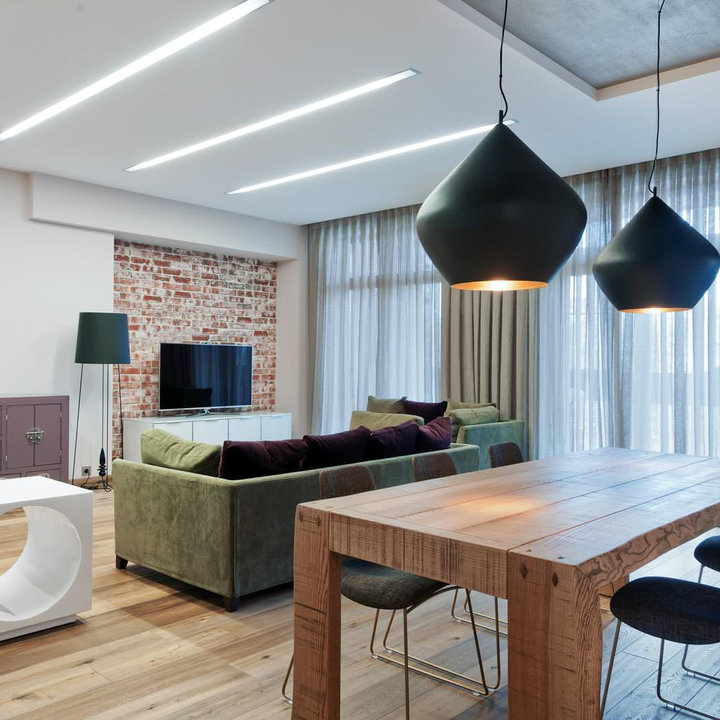
Style: Industrial